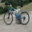
Label: bicycle